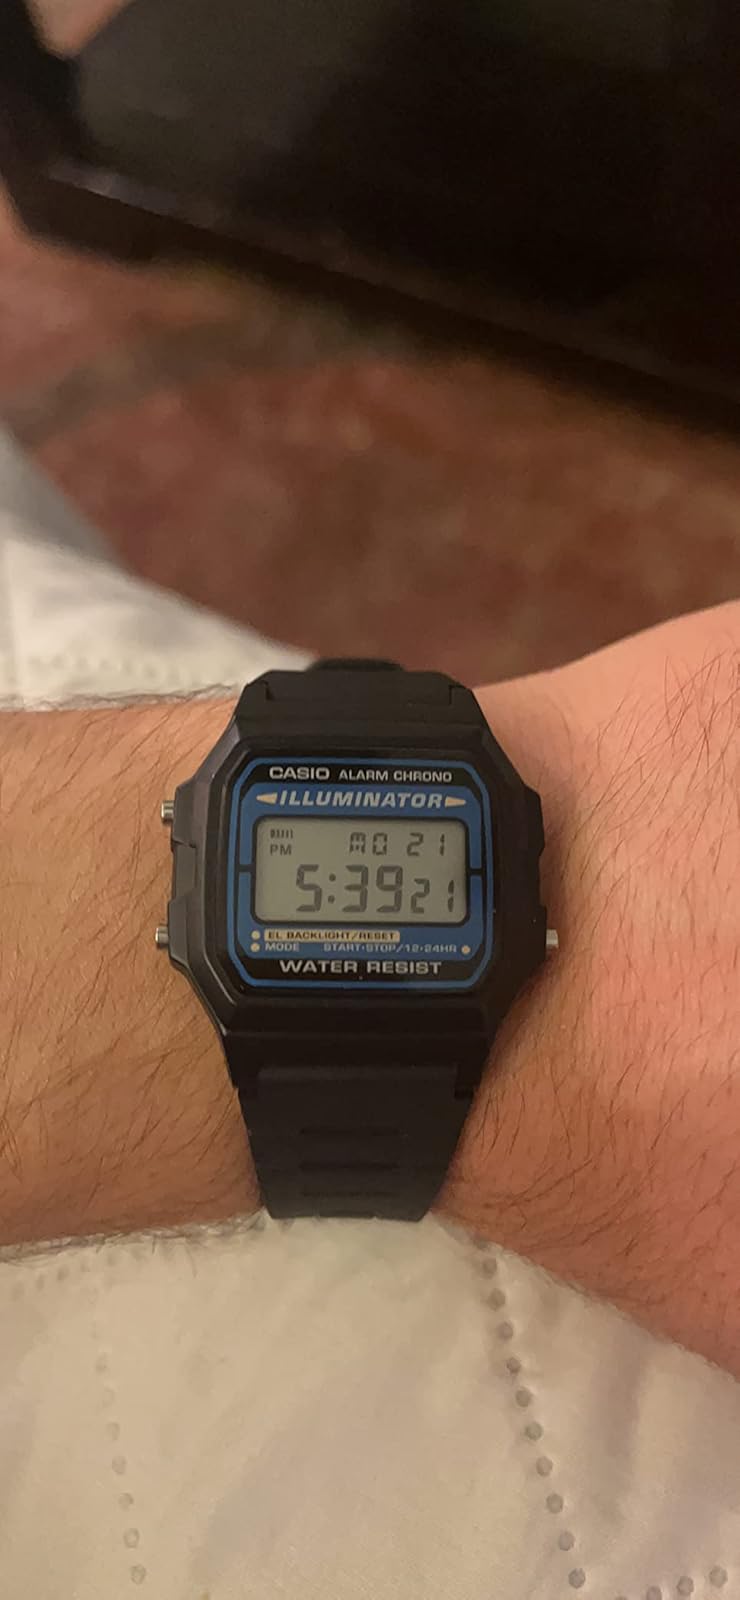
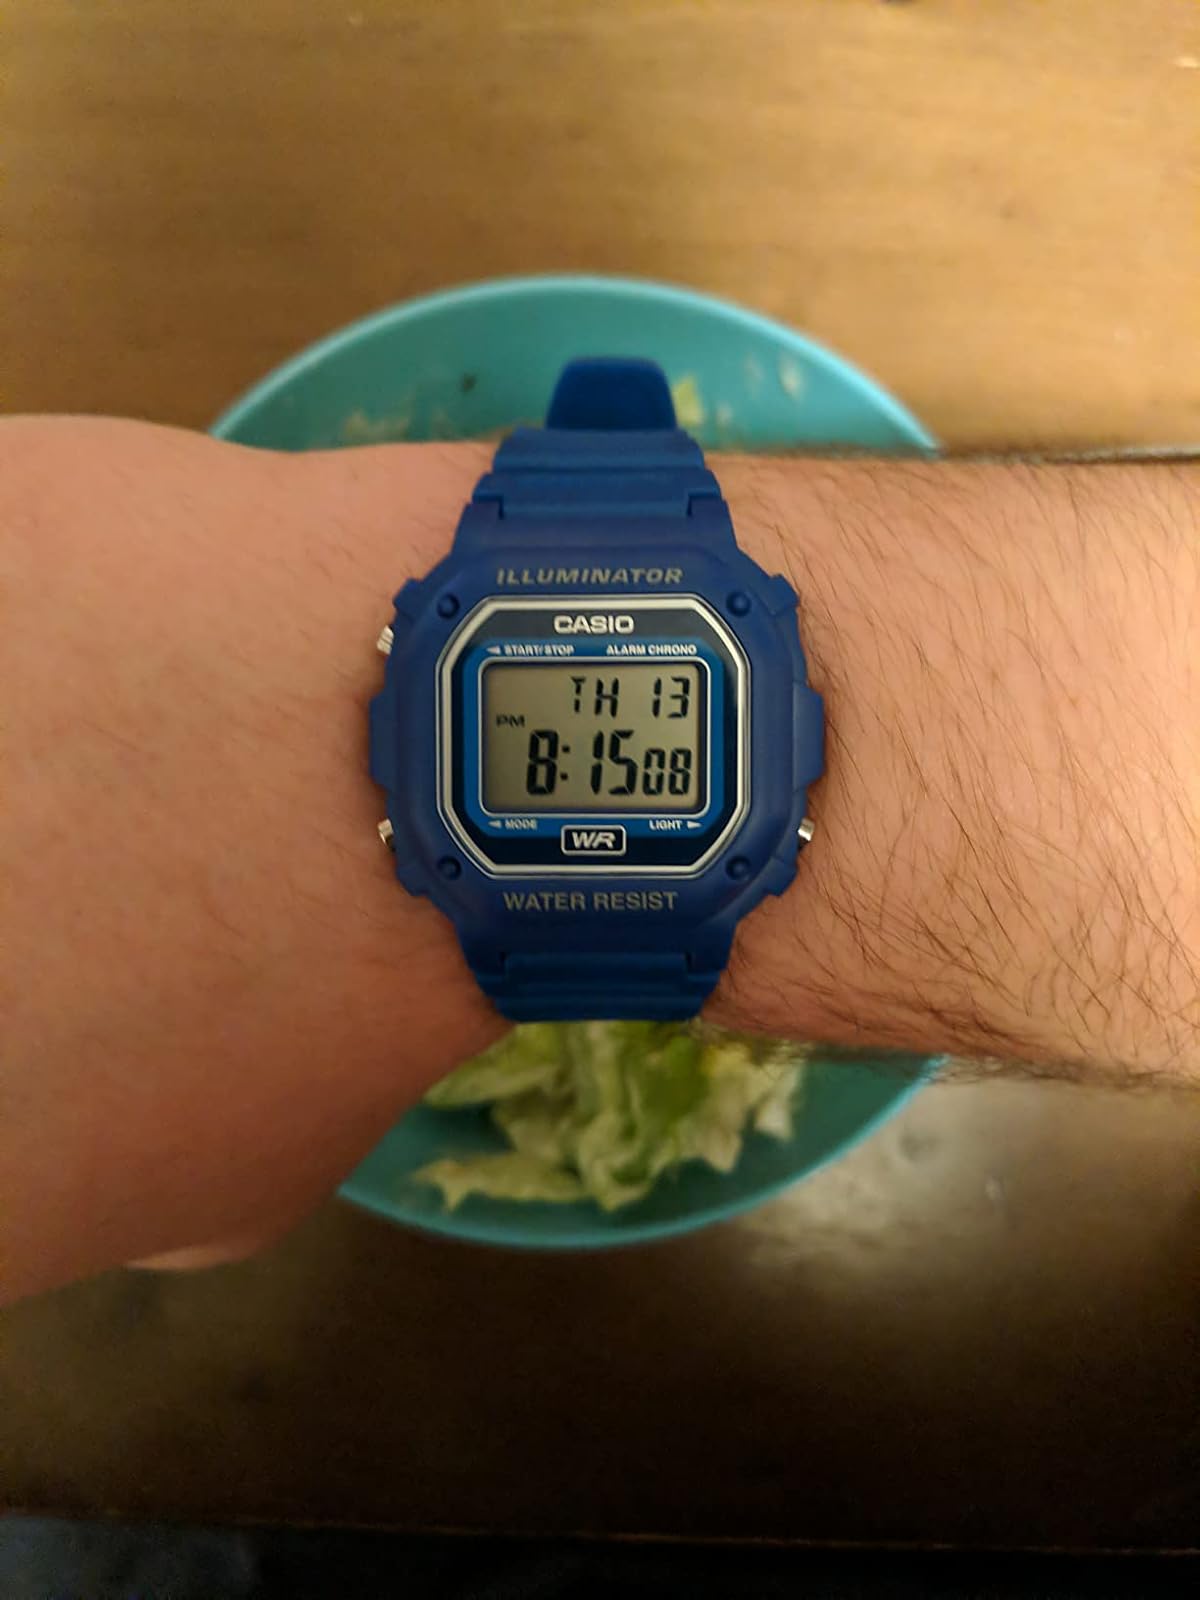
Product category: accessories_watch
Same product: no